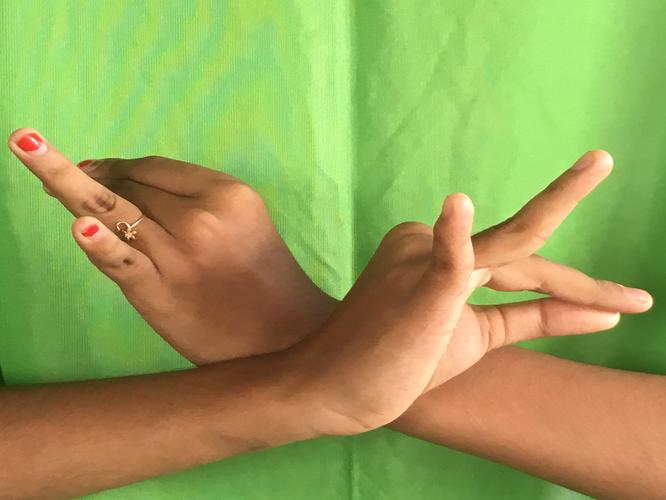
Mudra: Katakavardhana
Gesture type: double_hand